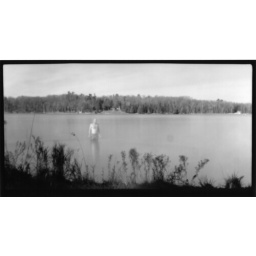
pinhole, wading in lake roosevelt nov 7 in somewhat northern mn. water was cold.About a 4 minute exposure, ilford fp4